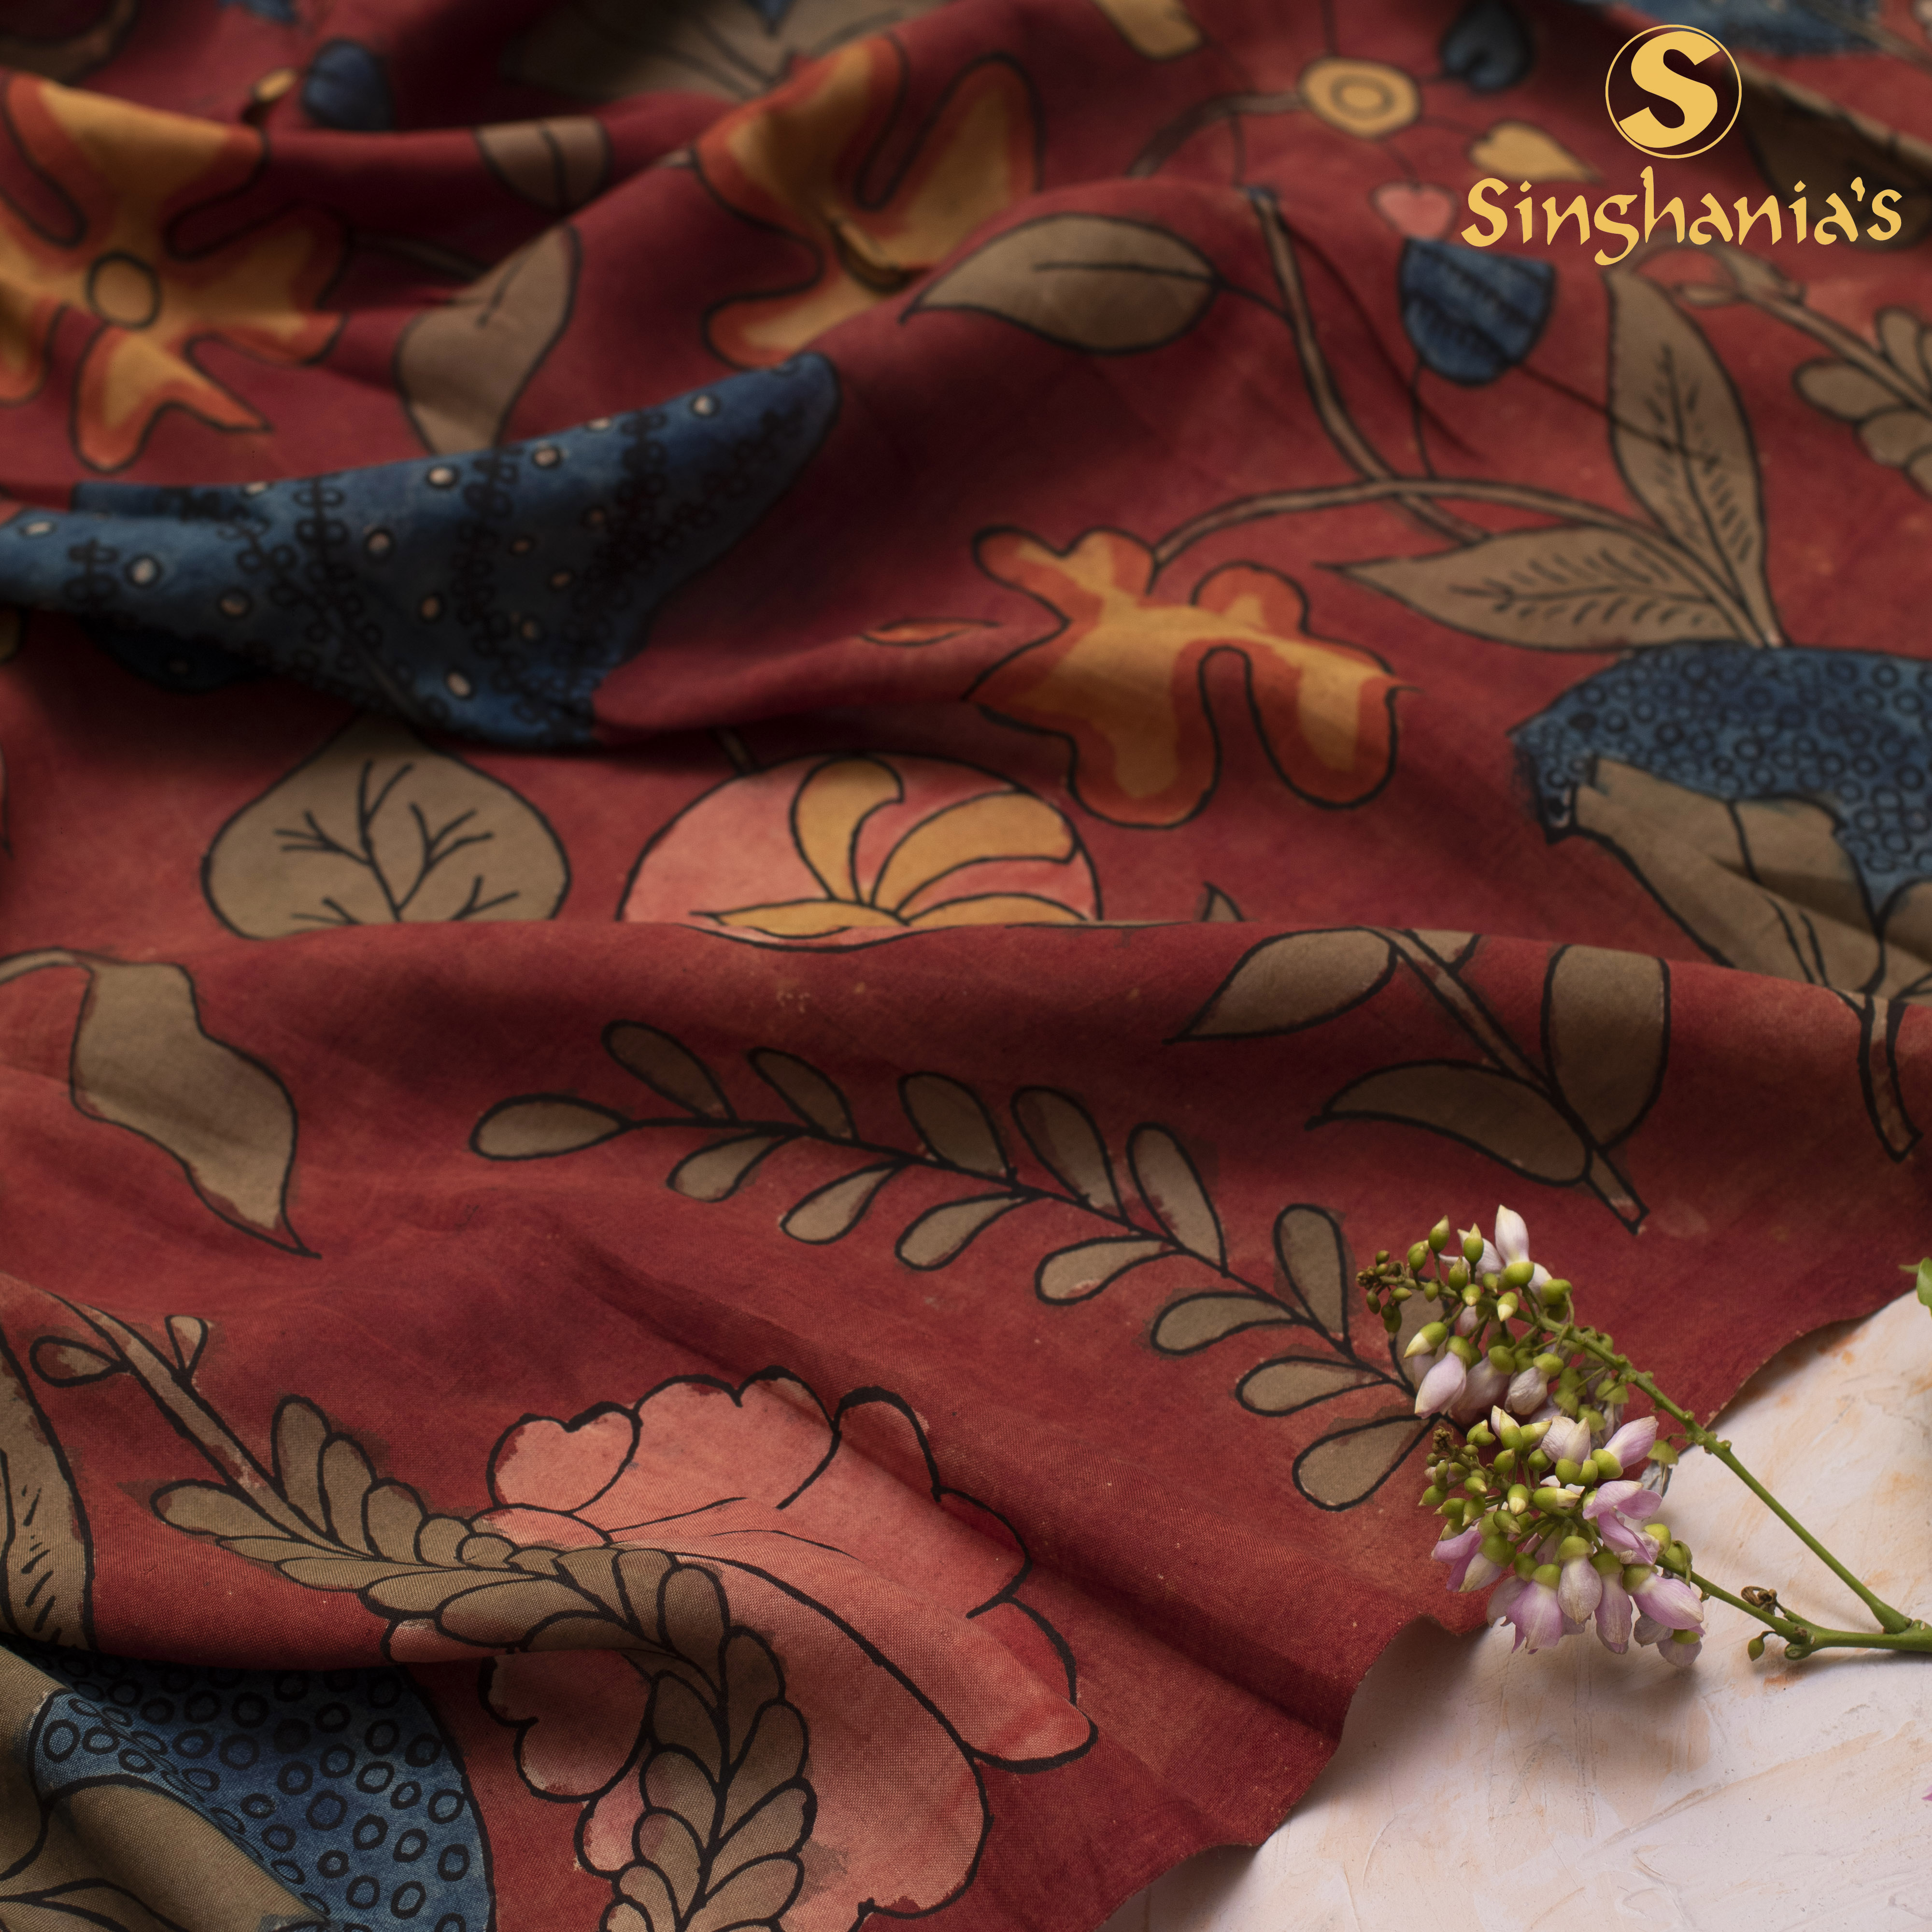
wear, leaf, textile, tree, plant, art, pattern, illustration, embroidery